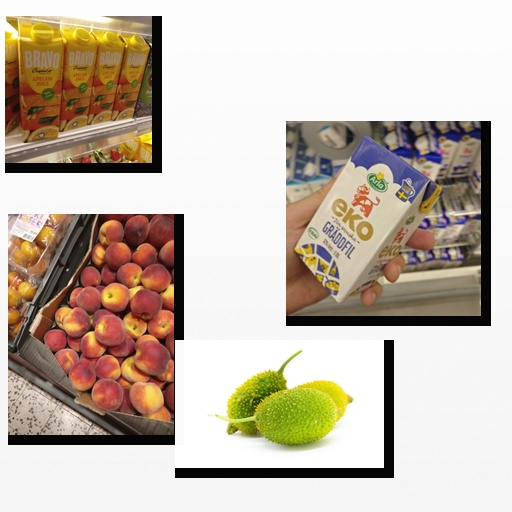
Food items: orange_juice, peach, sour_cream, spiny_gourd